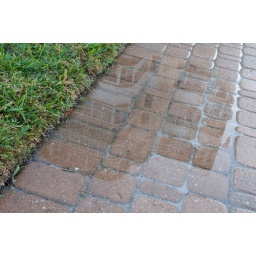
the beach house in the water